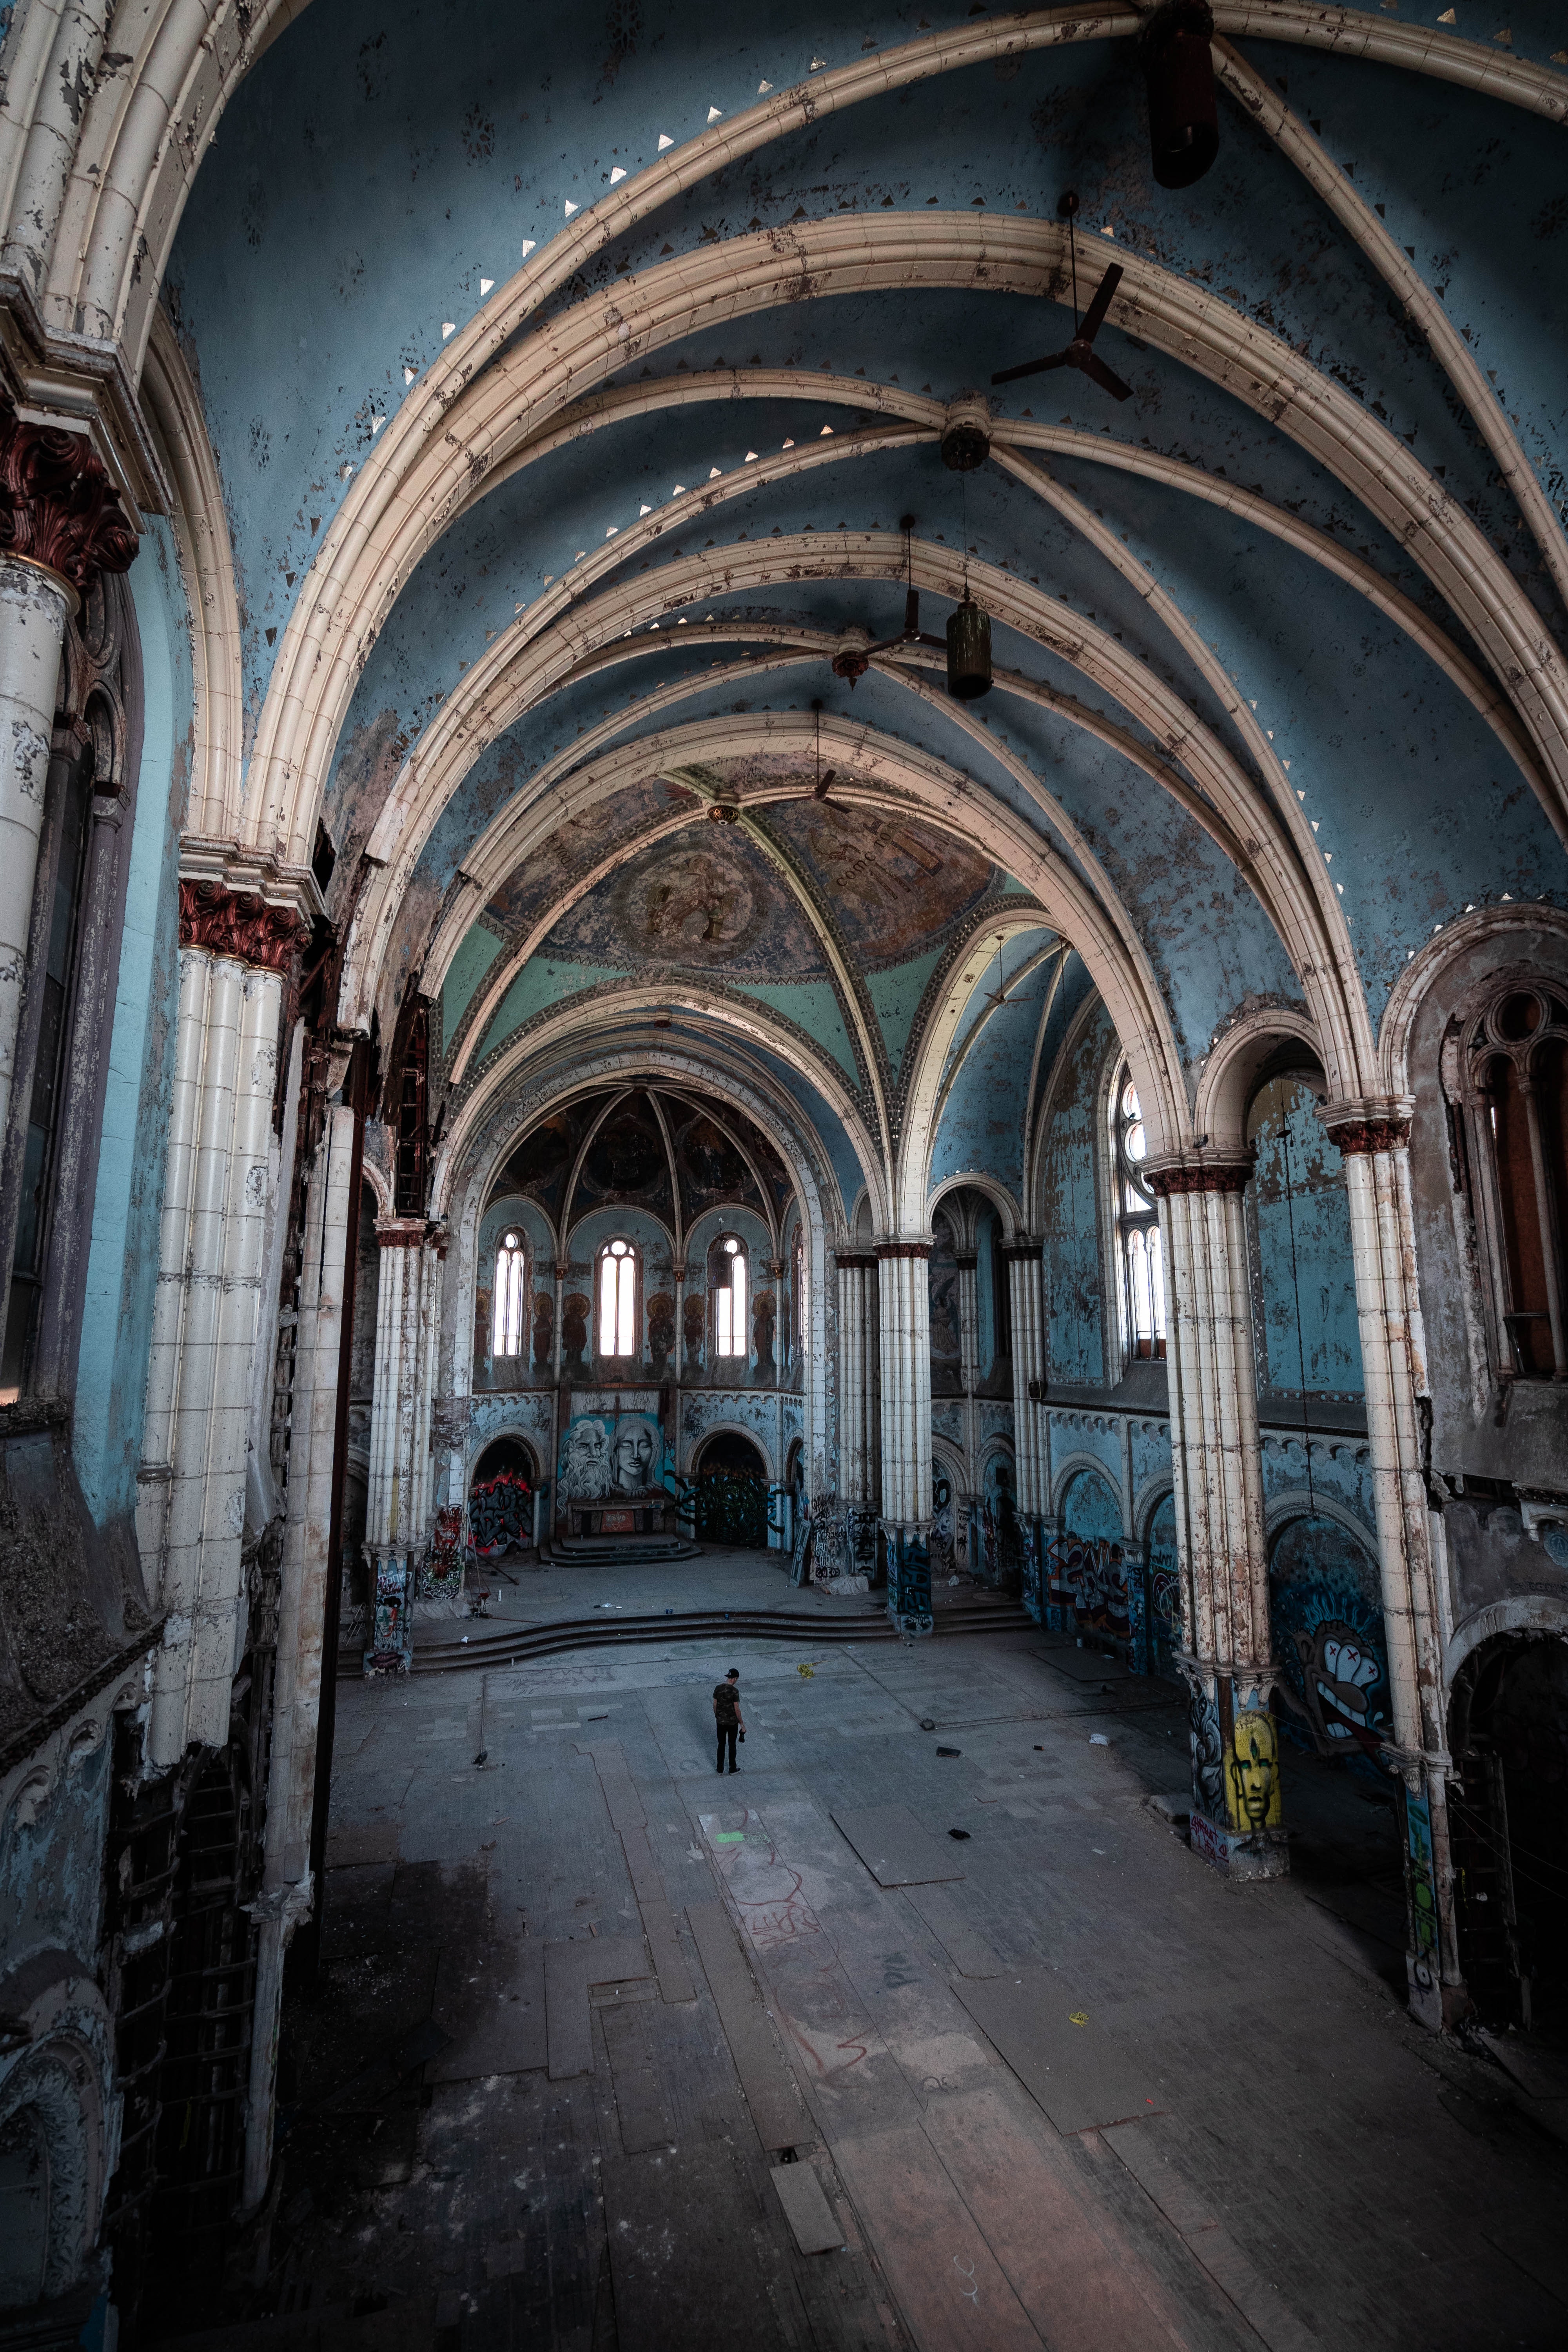
building, arch, architecture, vault, arcade, medieval architecture, crypt, aisle, photography, abbey, ceiling, gothic architecture, place of worship